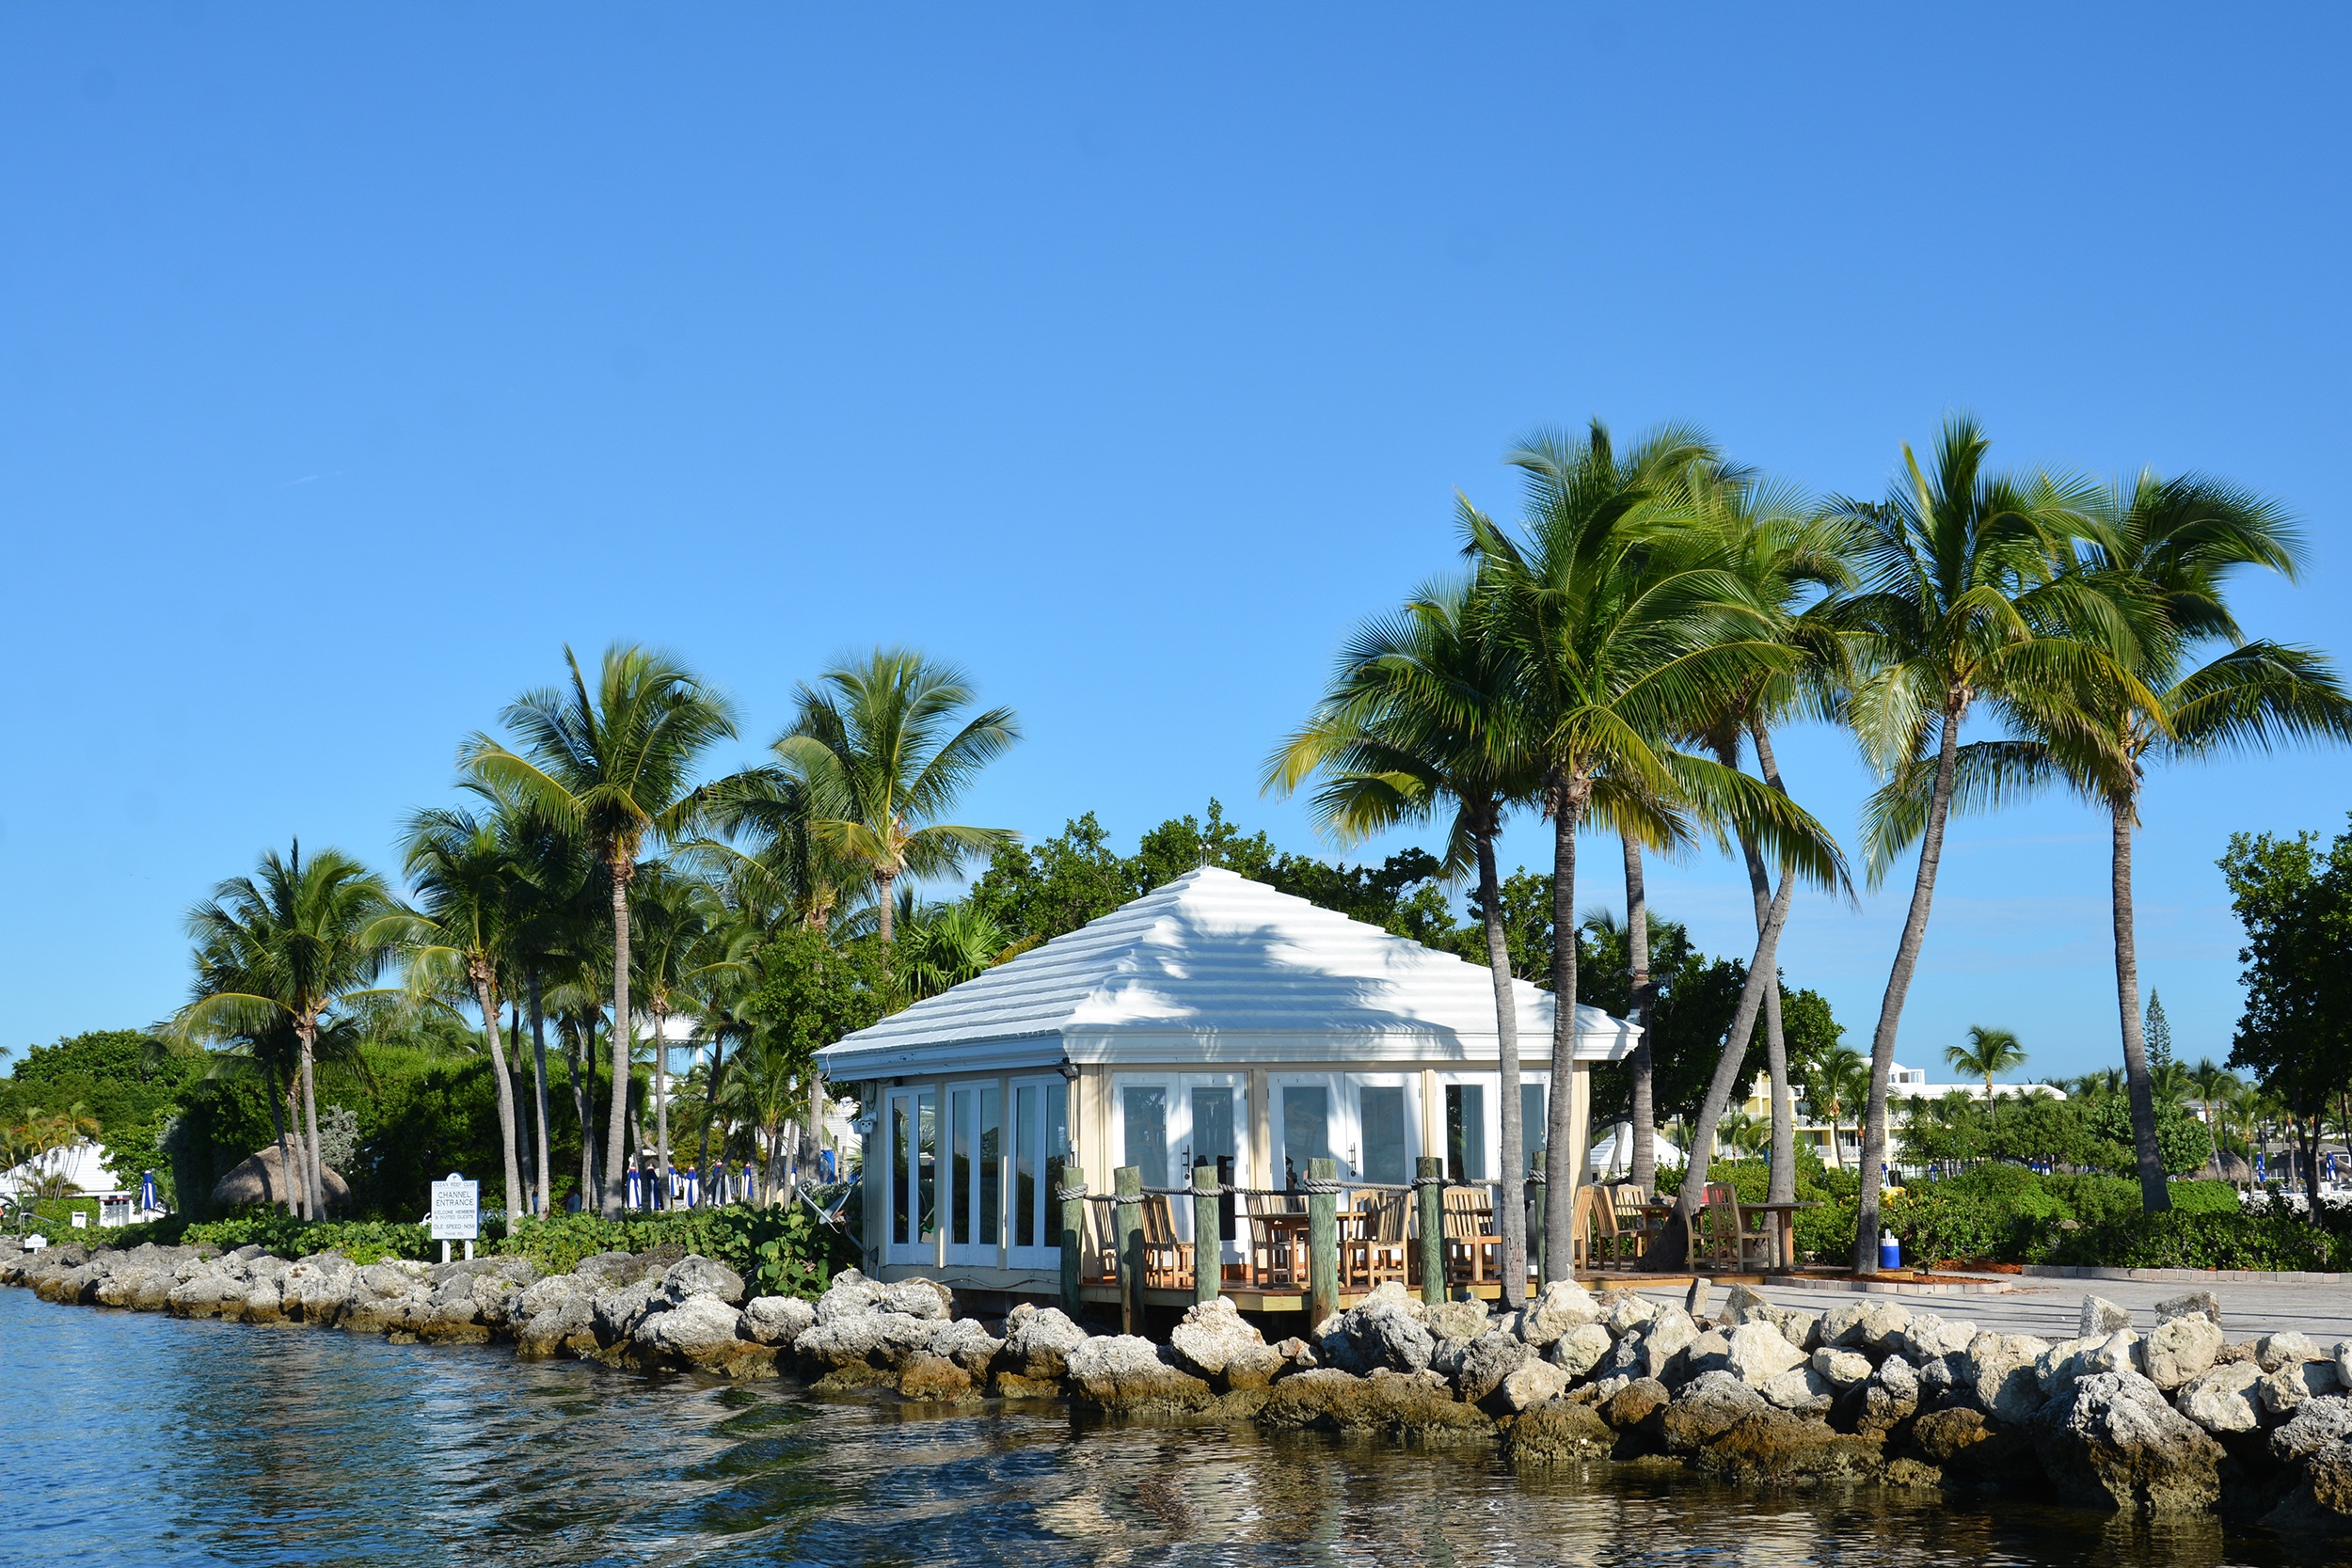
beach, sea, coast, tree, dock, vacation, lagoon, bay, island, marina, tourism, resort, wide, estate, caribbean, palm trees, tropics, arecales, palm family